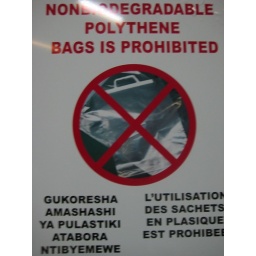
plastic bags are illegal in rwanda - who would have thought